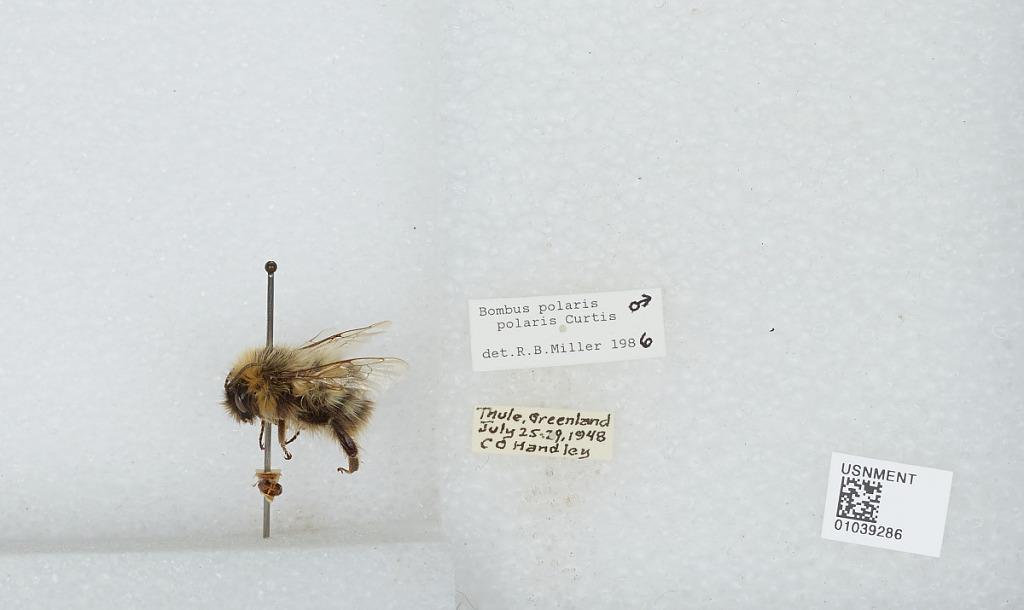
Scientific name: Bombus (Alpinobombus) polaris Curtis
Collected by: C. Handley
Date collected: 1948-7-25
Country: Greenland
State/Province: Qaasuitsup
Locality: Thule
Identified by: Miller, R. B.